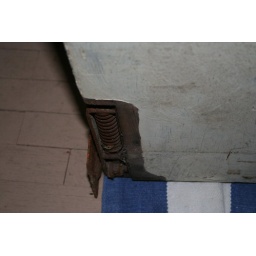
solid wood door, 78 by 29.5 swinging door with working spring, painted white on one side, scratched